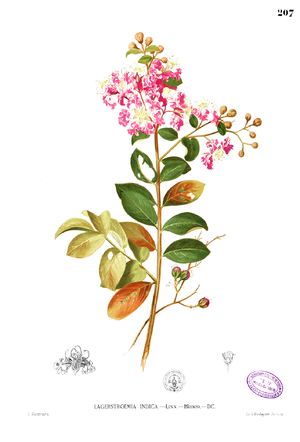
Lagerstroemia est un genre de plantes de la famille des Lythraceae.
Lagerstroemia indica ou lilas d'été est une espèce d'arbres ornementaux de la famille des Lythraceae. Il est originaire de Chine et du Japon.